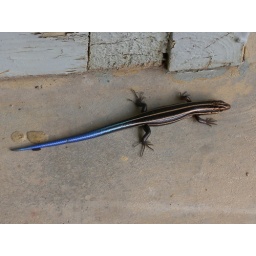
This blue tail skink likes to stay in our flower bed and sometimes in the garage.